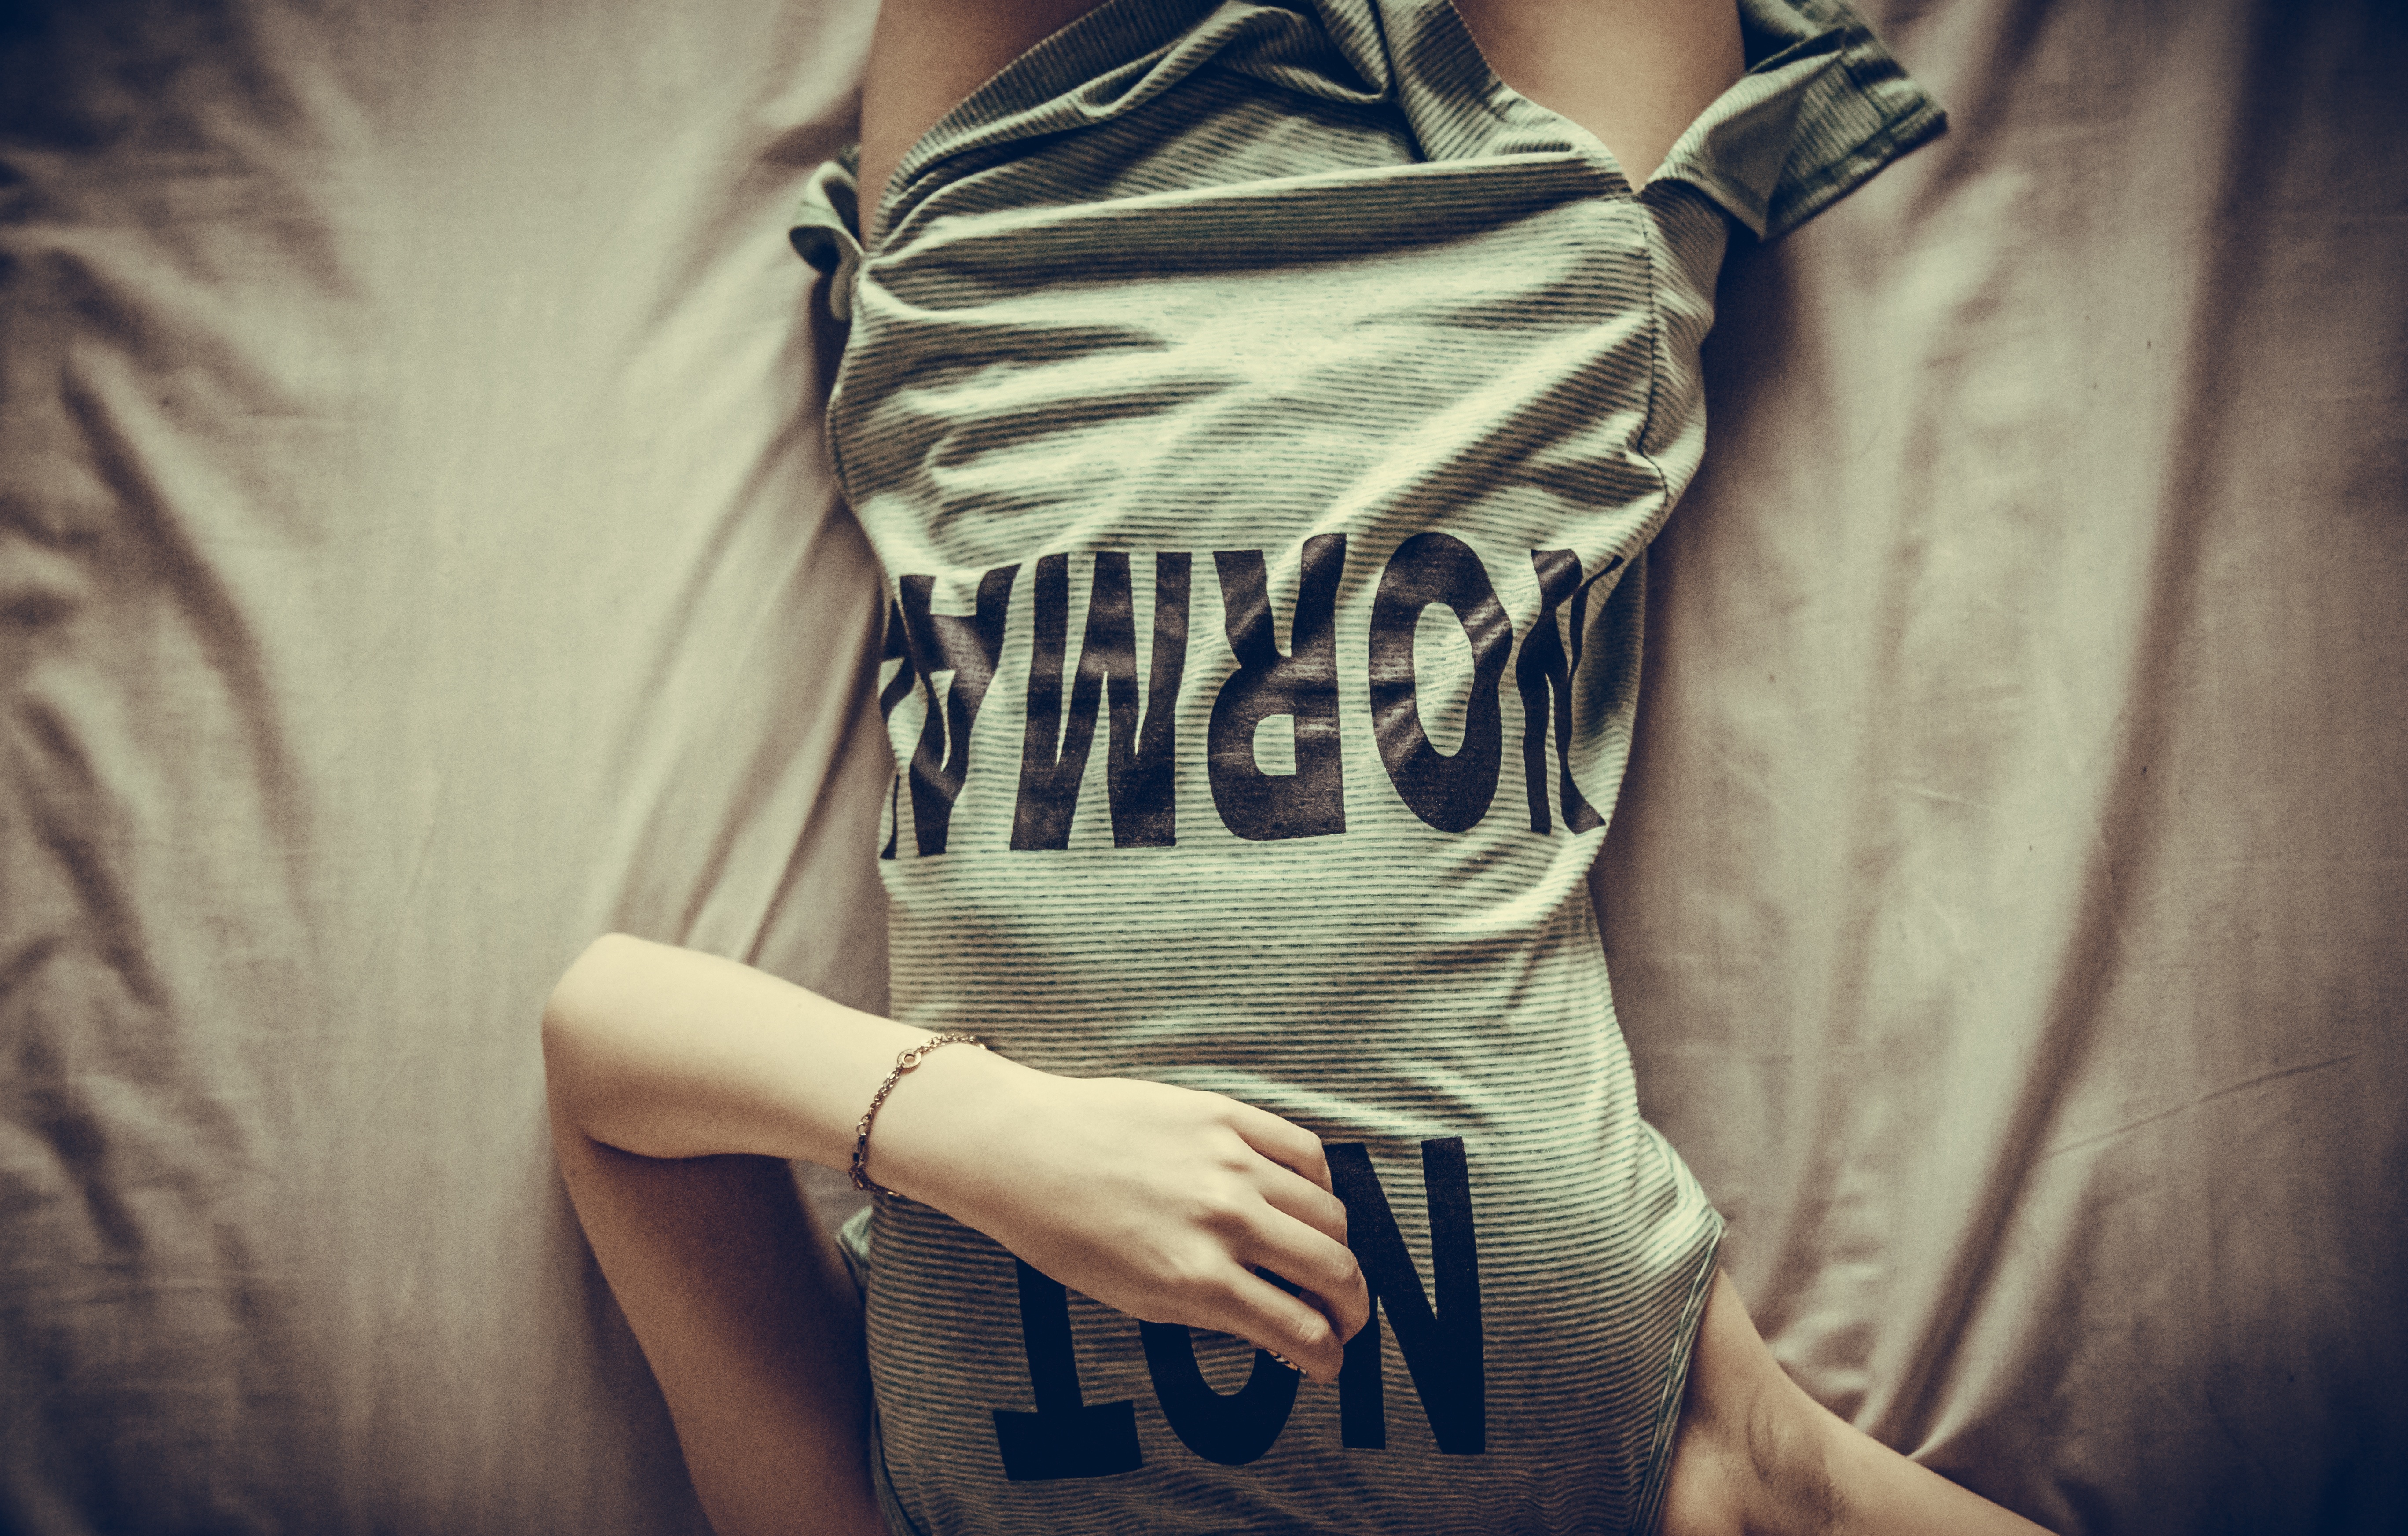
hand, person, girl, white, photography, model, spring, tattoo, color, fashion, blue, arm, dress, cool, photograph, beauty, emotion, photo shoot, t shirt, sense